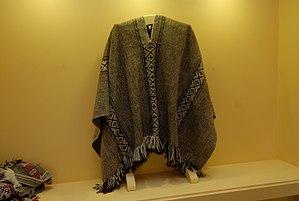
La province de Neuquén est une province d'Argentine, qui se trouve à l'extrémité nord-ouest de la Patagonie argentine. Avec une superficie de 94 378 km², elle est la plus petite province des régions australes du pays. Sa géographie s'abîme sur l'imposante Cordillère des Andes.